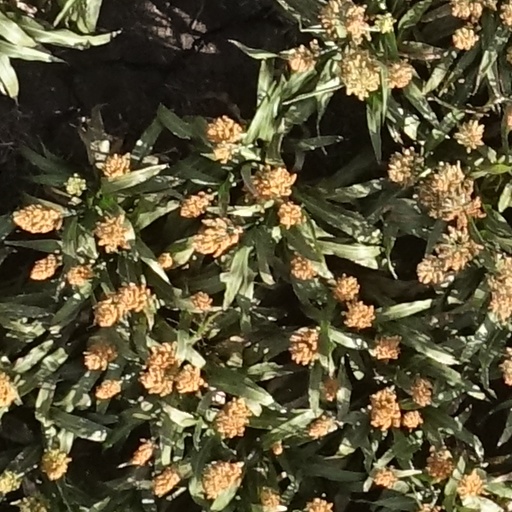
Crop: sorghum